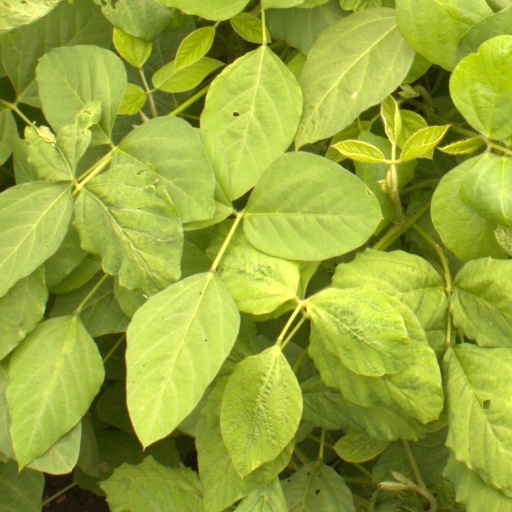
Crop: soybean